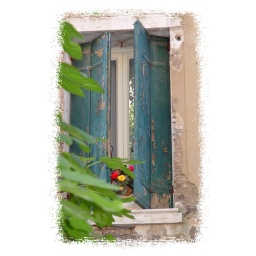
A window sill in a Venice, Italy alley sits partially open with bright, fresh flowers on display.